Thomas A. Walker

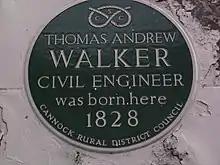
Walker's memorial plaque in Brewood.

Thomas Andrew Walker was born at Brewood in Staffordshire, the eldest of the three children of Robert Walker and his third wife Ann Hay. His younger sister was Annie Louisa Walker. He had four half-sisters from his father`s first marriage, and one half-brother and one half-sister from his father`s second marriage. He was educated at Brewood Grammar School (1838–43) and then at King's College London until 1845. In 1852 he and his younger brother Charles sailed to Canada with their father where the three had been offered work by Thomas Brassey on the construction of the Grand Trunk Railway.